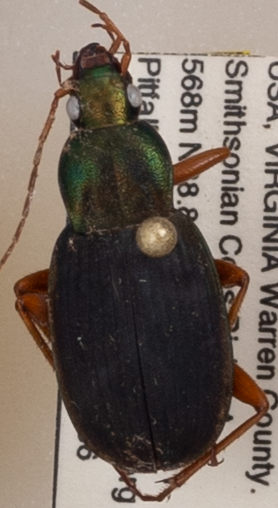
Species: Chlaenius aestivus
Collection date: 2021-05-06 04:00:00
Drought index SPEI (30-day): -0.166
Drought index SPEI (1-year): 0.184
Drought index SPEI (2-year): -0.1